Intercultural bilingual education in Guatemala

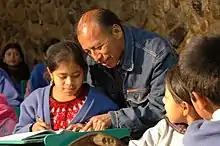
A teacher works with a Kʼicheʼ student at her school in Santa Cruz del Quiché, Quiché, Guatemala.

Intercultural bilingual education in Guatemala was begun as part of a 20th-century educational reform effort intended to promote the country's cultural diversity. The programs merge Mayan language and culture with Spanish language and Ladino culture, a shift from the assimilation policy of educational programs promoting Spanish literacy which reduce the use of indigenous languages. During the 20th century, education reform evolved from castilianization and the 1965 Bilingual Castilianization Program to the 1980 National Bilingual Education Project. Each program aimed to increase Spanish fluency. In 1985, the Constitution legalized bilingual education and the Ministry of Education formed the Programa Nacional de Educación Bilingüe (PRONEBI). PRONEBI developed from the 1980–1984 National Bilingual Education Project, and aimed to provide bilingual education for rural indigenous children.